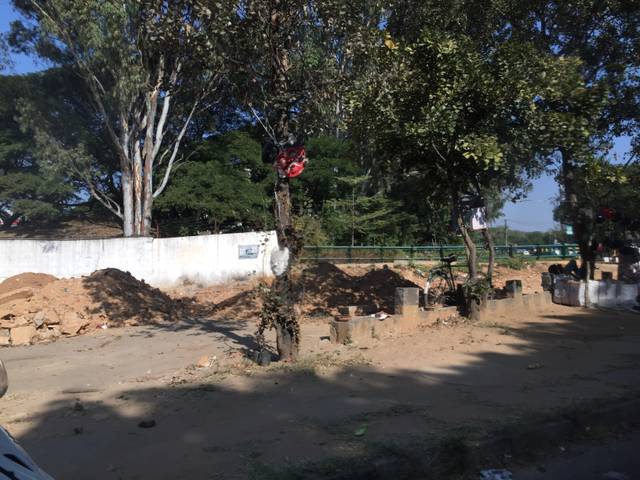
Region: India
Coordinates: 13.016, 77.554